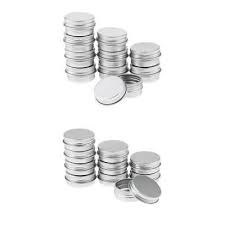
Label: metal